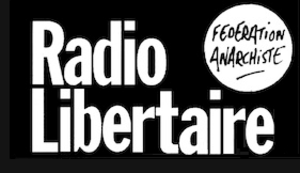
Le logo de Radio Libertaire
"Radio libertaire, fondée en 1981, est la station de radio de la Fédération anarchiste. La radio ne perçoit aucune subvention, à l'exception du fonds de péréquation de la bande FM ; elle vit grâce aux dons, à la vente de ""cartes d'auditeur"", et à l'activité bénévole de ses animateurs.